William Hayley

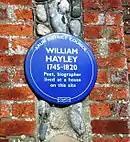
Plaque at site of Hayley's home in Felpham, Sussex

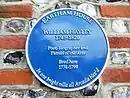
Plaque at site of Hayley's home in Eartham, Sussex

Born at Chichester, he was sent to Eton in 1757, and to Trinity Hall, Cambridge, in 1762; his connection with the Middle Temple, London, where he was admitted in 1766, was merely nominal. In 1767 he left Cambridge and went to live in London. His private means enabled Hayley to live on his patrimonial estate at Eartham, Sussex, and he retired there in 1774. The location of this house in Eartham is now occupied by the Great Ballard School.